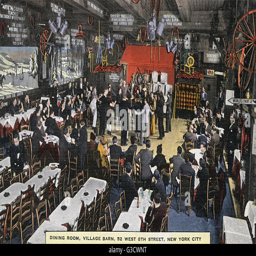
dining room and dance floor .